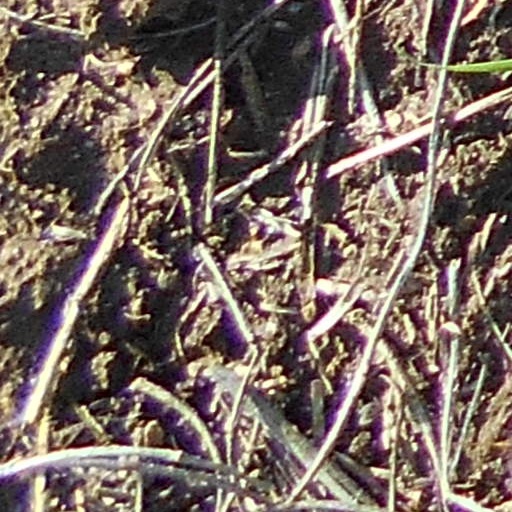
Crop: wheat